Cyclone Eloise

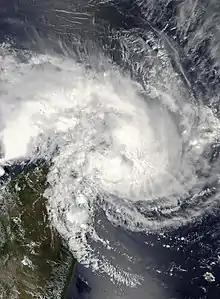
Severe Tropical Storm Eloise nearing landfall in Madagascar on 19 January

This intensification trend did not last for a long time, as Eloise made a small turn to the north and then made landfall in Antalaha, Madagascar, whilst weakening back to a moderate tropical storm, due to land interaction with the mountains of Madagascar. The next day, Eloise weakened to a tropical depression due to land interaction, with deep convection over its center eroded though it maintained flaring convection over the northern semicircle.